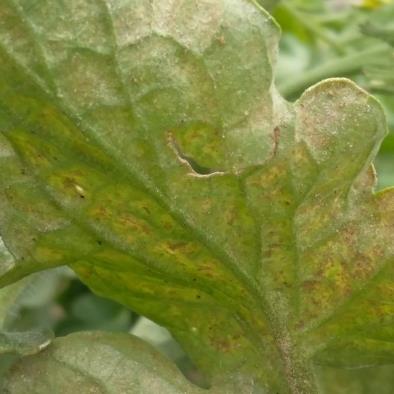
Crop: Tomato
Condition: mite-d